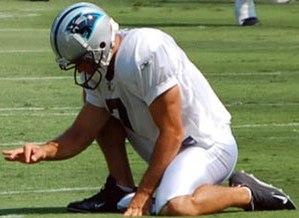
Jason Michael Baker est un joueur américain de football américain.